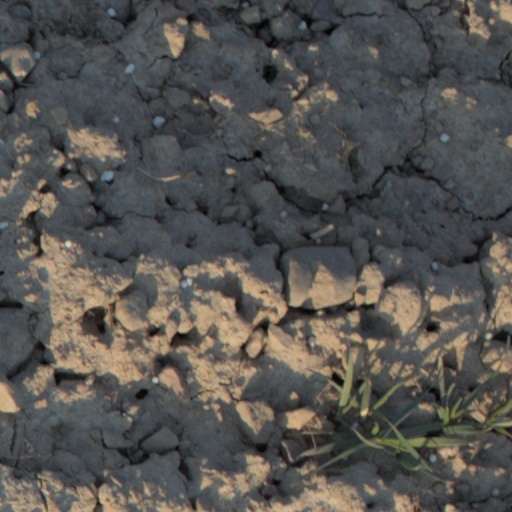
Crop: wheat